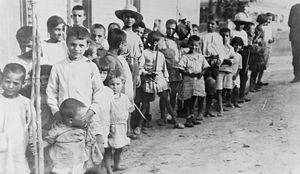
La Grande Catastrophe ou catastrophe d’Asie Mineure est, en Grèce, la phase finale de la deuxième guerre gréco-turque, qui aboutit au massacre ou à l’expulsion des populations chrétiennes d’Asie Mineure. En Grèce même, la Grande Catastrophe provoque d'importants bouleversements politiques et aboutit finalement à la chute de la monarchie en 1924.
L’histoire d’Athènes offre un vaste champ d'investigation aux spécialistes, vu le très grand nombre de documents arrivés à leur connaissance.
Le procès des Six est un procès qui s'est déroulé en Grèce en octobre-novembre 1922, à l'issue de la guerre gréco-turque et de la « Grande Catastrophe », qui entraîna la perte de Smyrne et de l'Asie mineure.